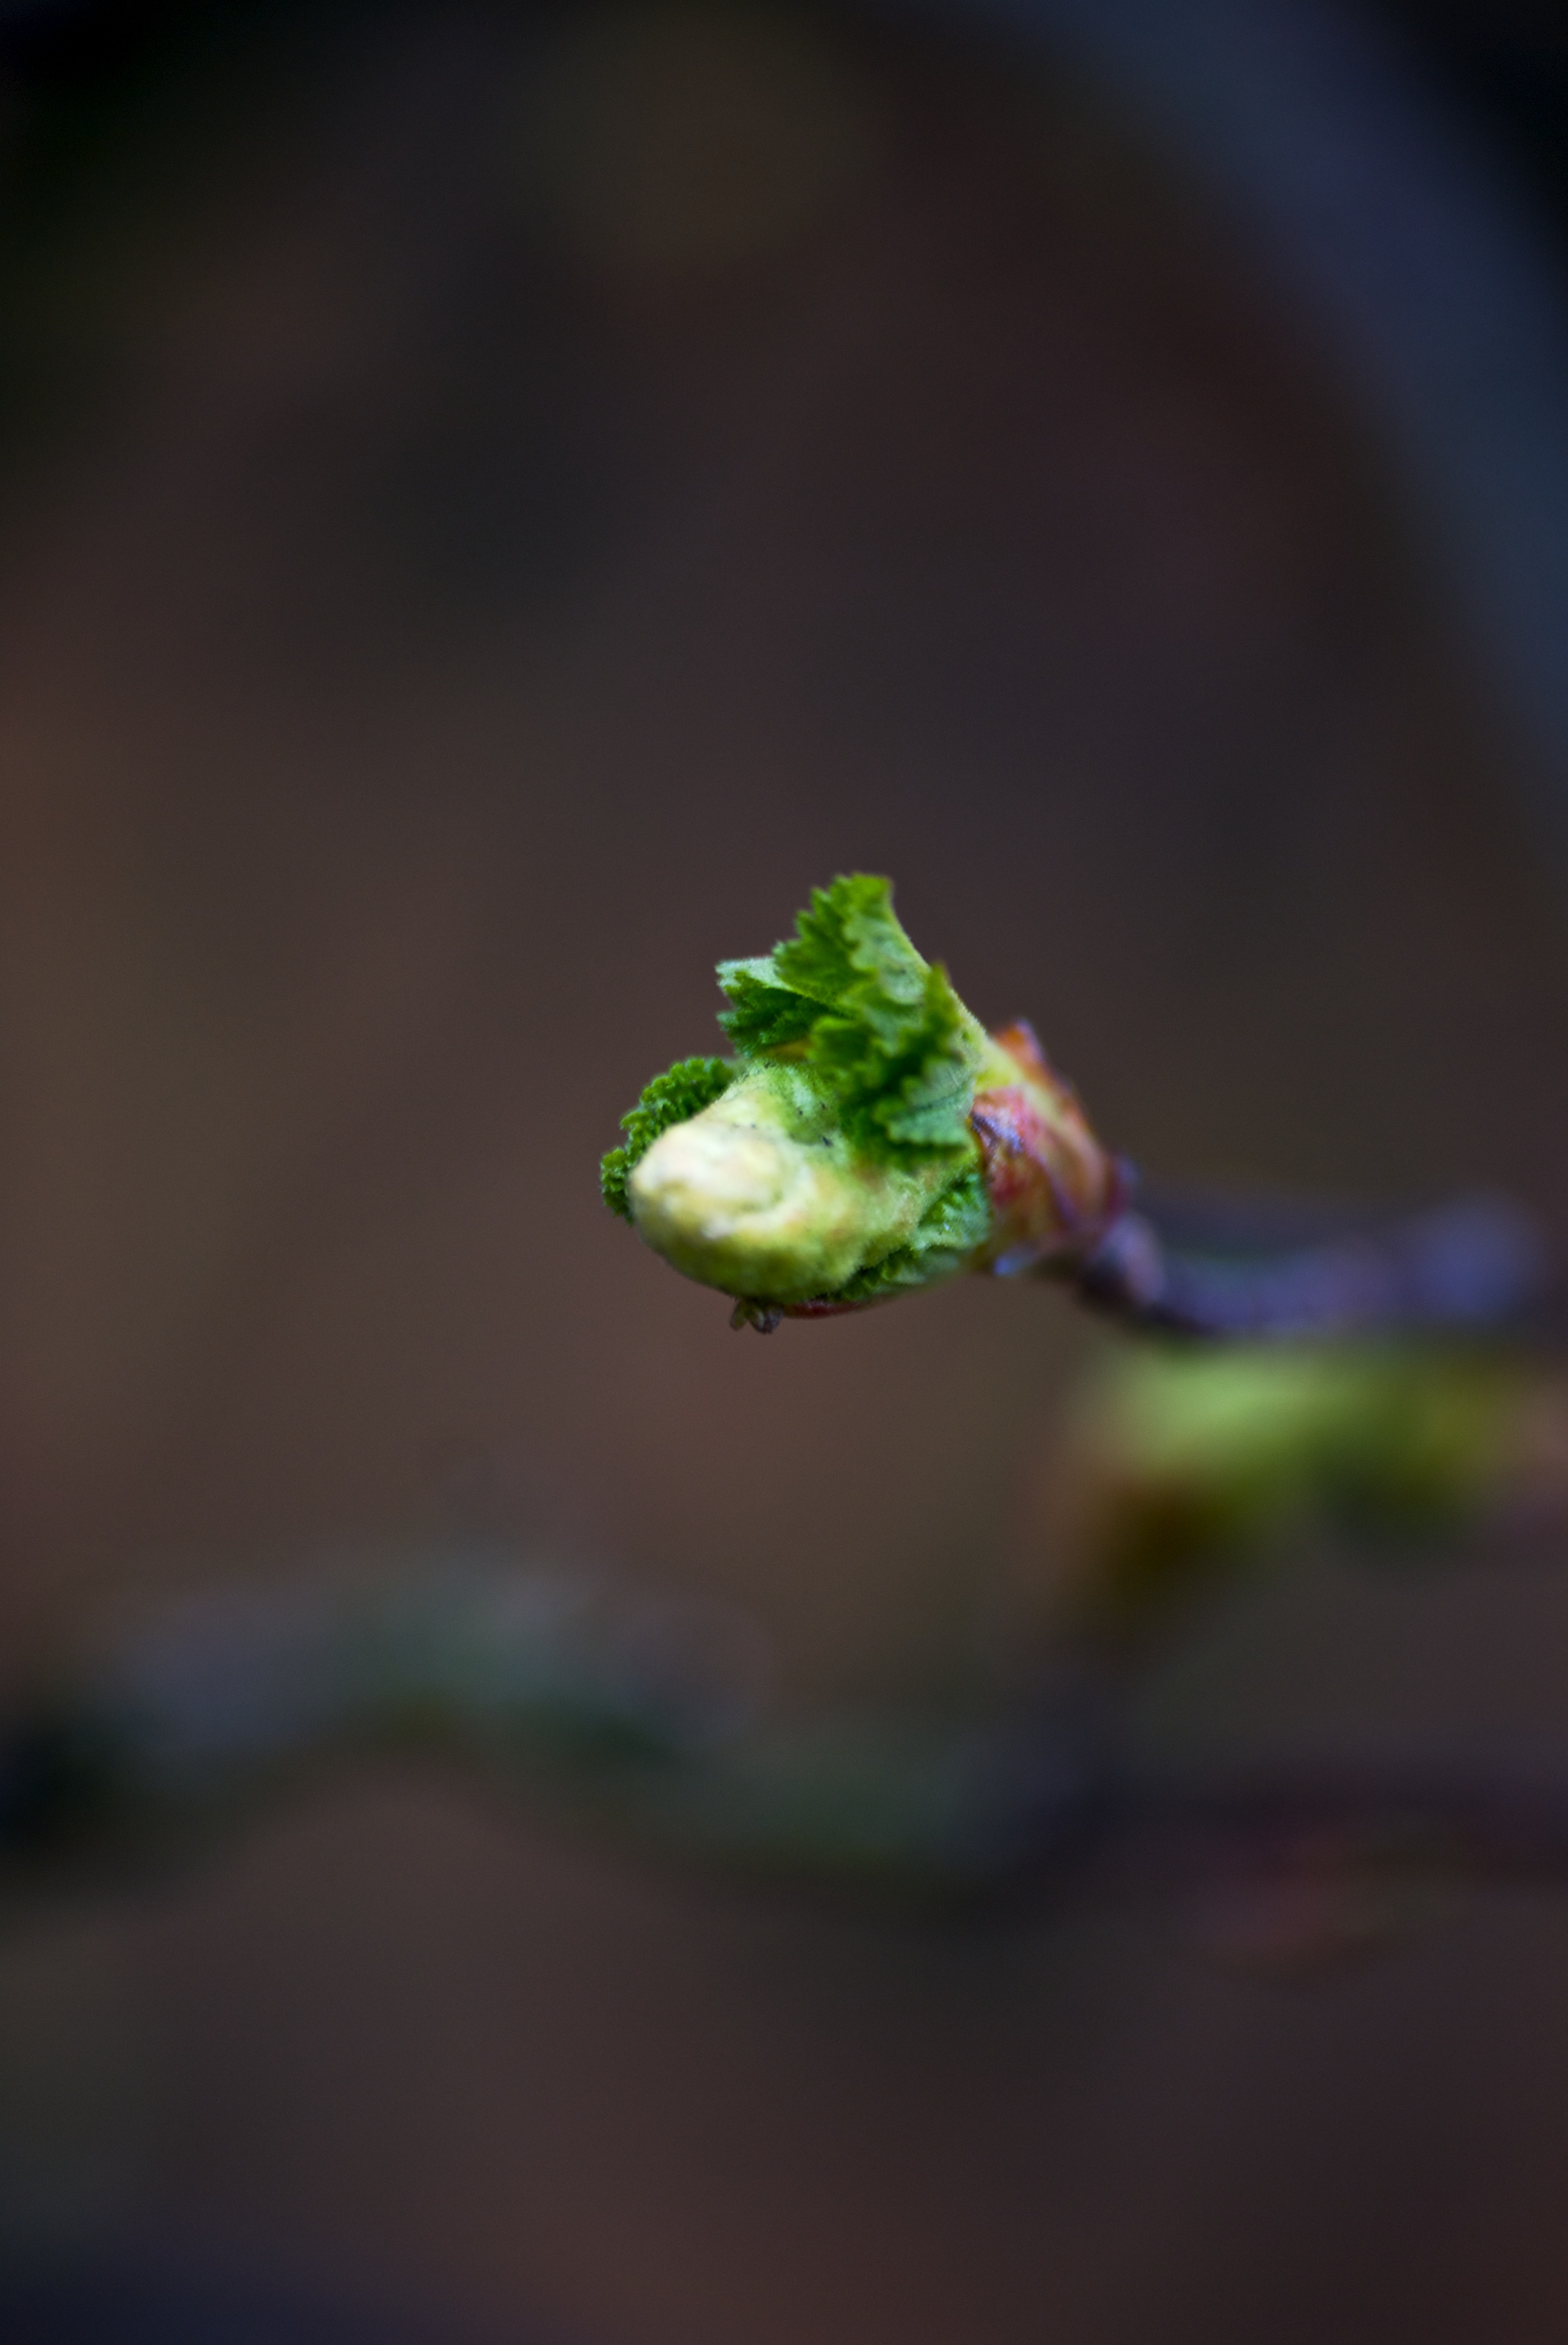
nature, branch, plant, photography, leaf, flower, petal, bloom, spring, green, reflection, produce, color, macro, brown, closeup, flora, close up, vines, sony, sigma, dof, bud, 70300mm, masterphotos, flowery, a100, kingslangley, macro photography, plant stem